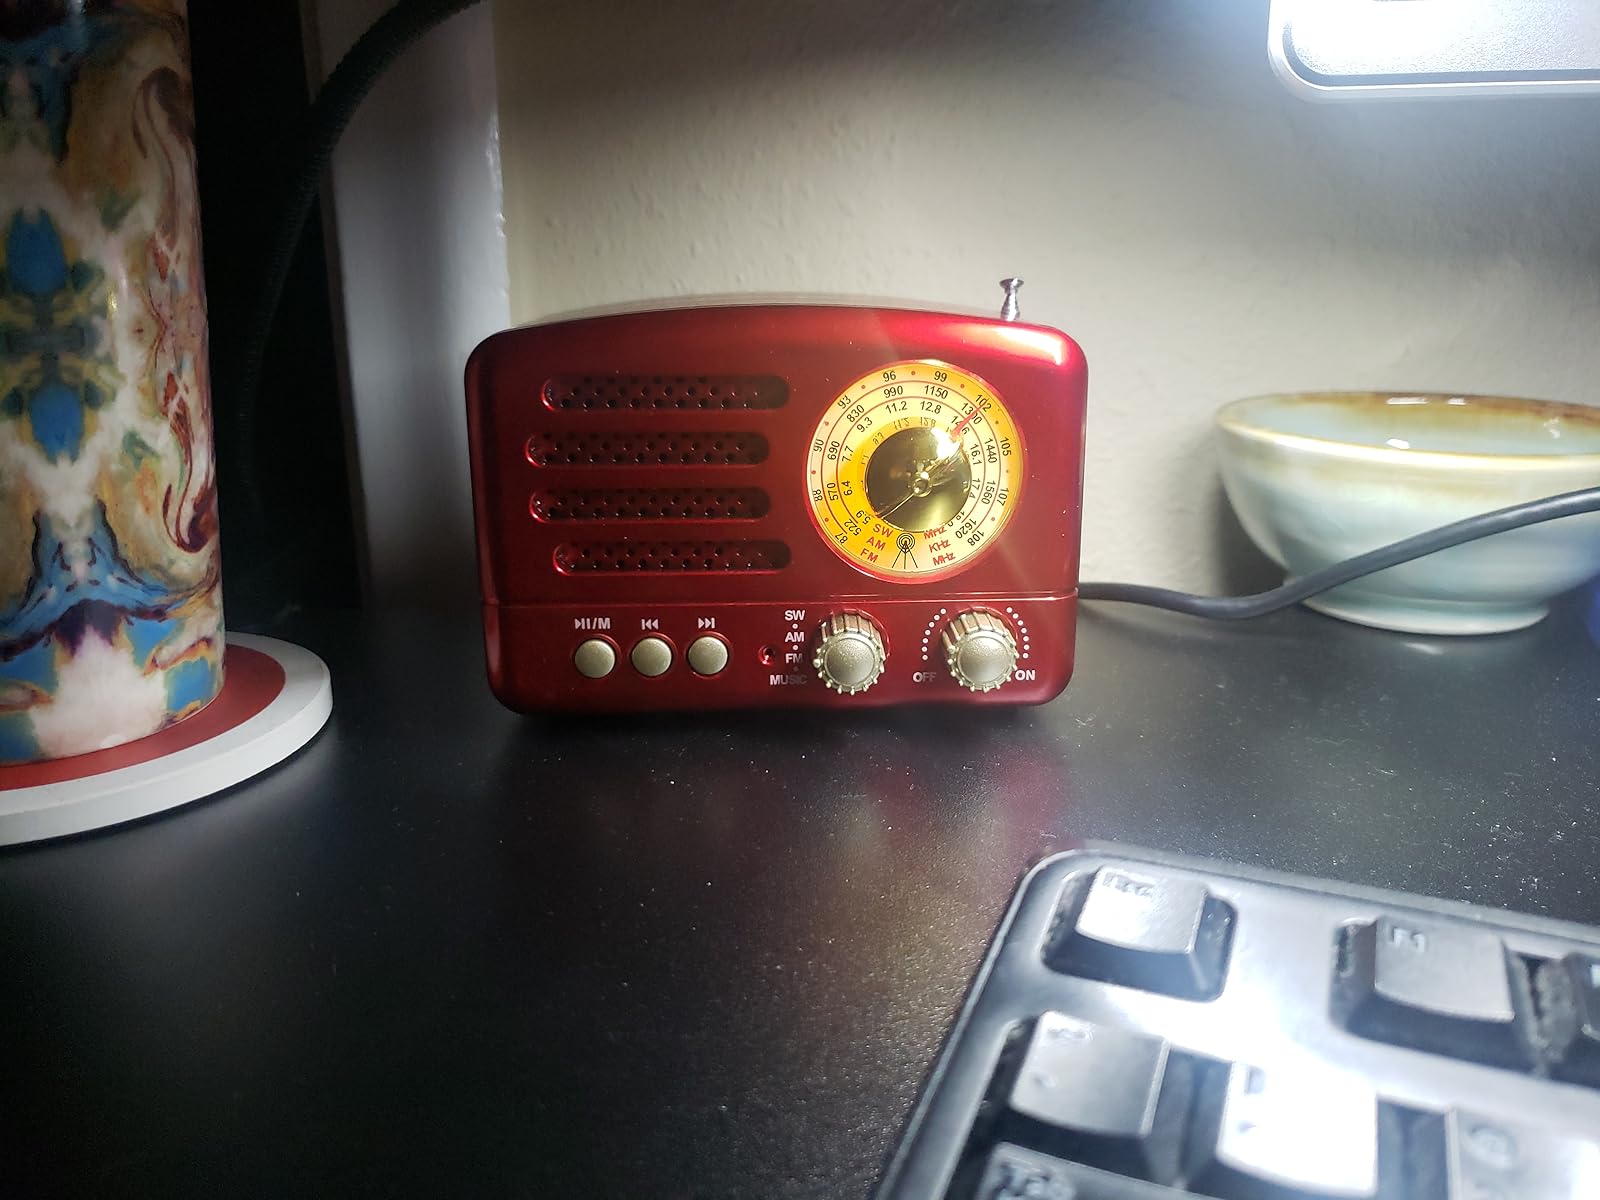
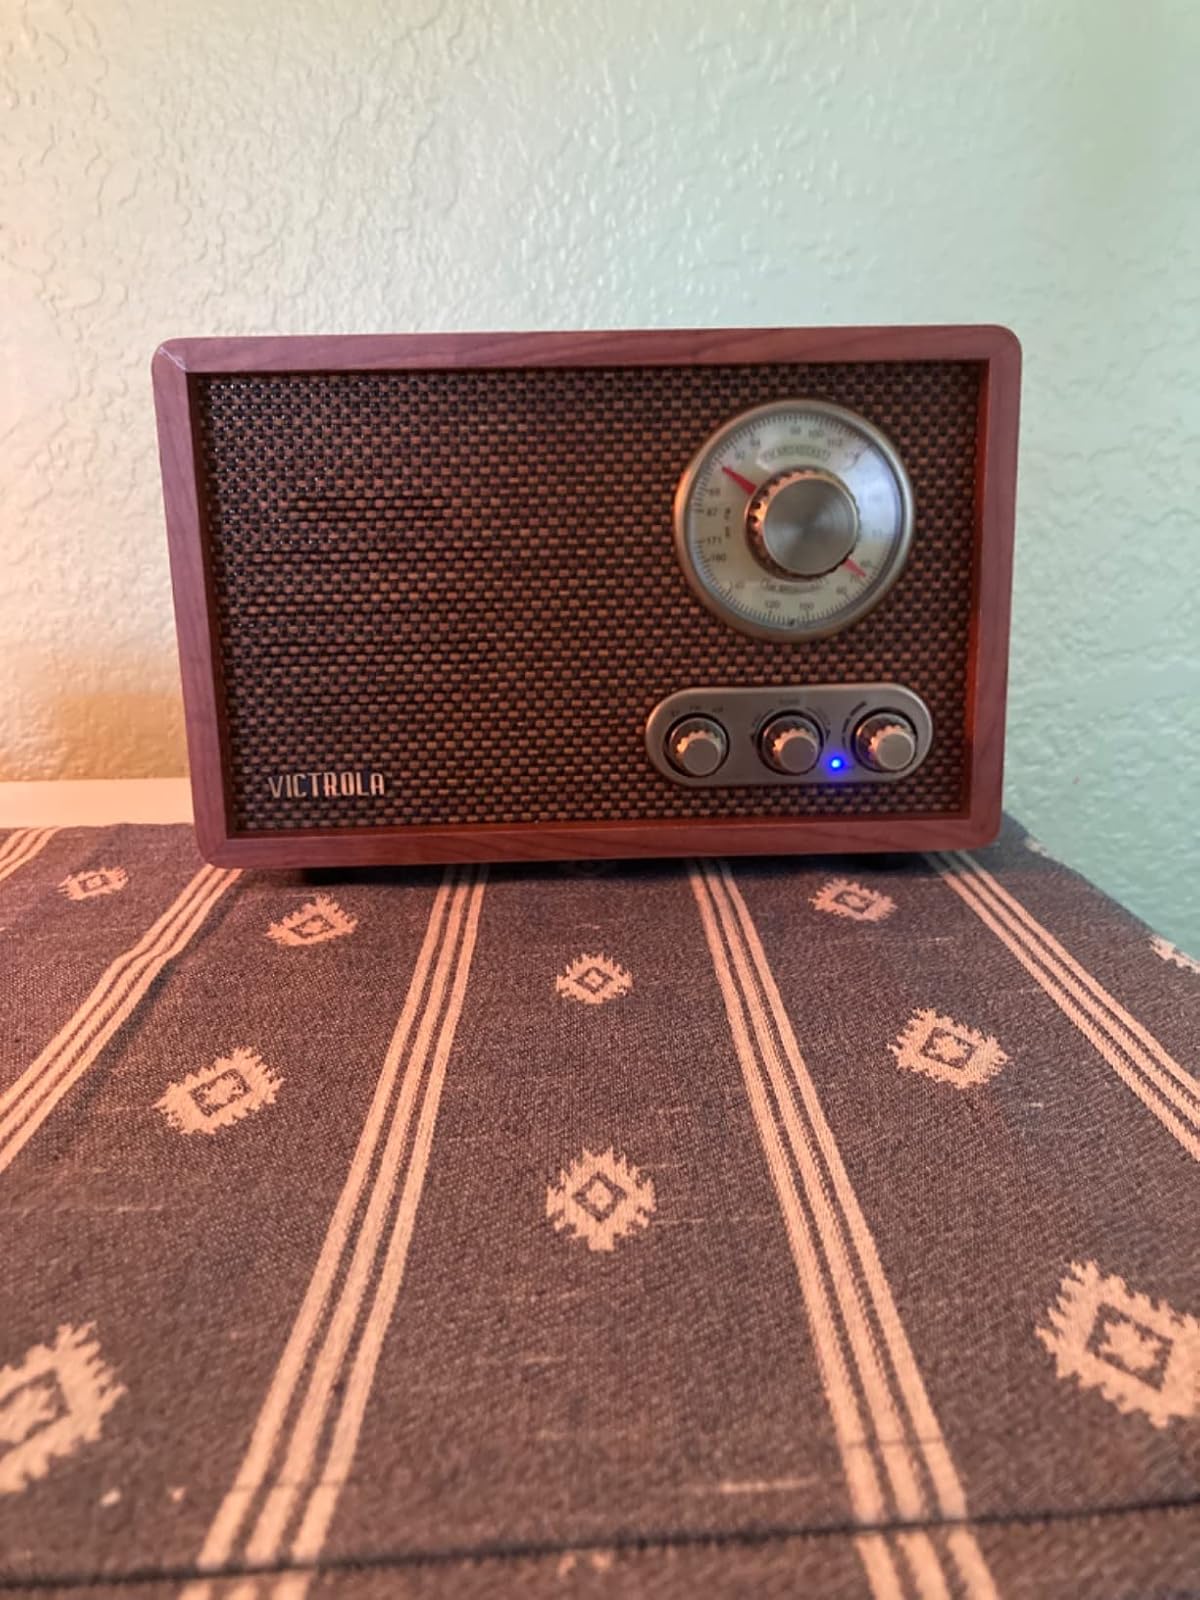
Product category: radio
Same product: no